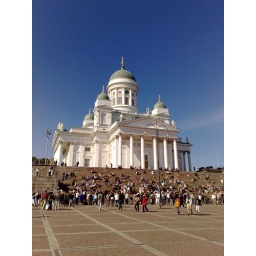
The Helsinki Cathedral against the blue sky